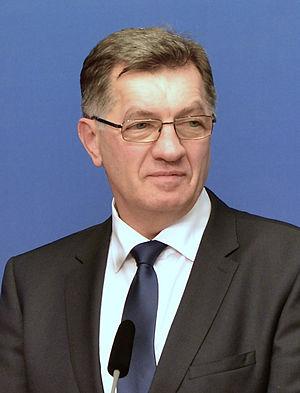
Algirdas Butkevičius, né le 19 novembre 1958 à Paežeriuose, est un homme d'État lituanien, membre du Parti social-démocrate lituanien.
Les élections législatives lituaniennes de 2016 sont les onzièmes élections des membres du Seimas de la République de Lituanie. Elles se tiennent le 9 octobre pour le premier tour et le 23 octobre pour le second.